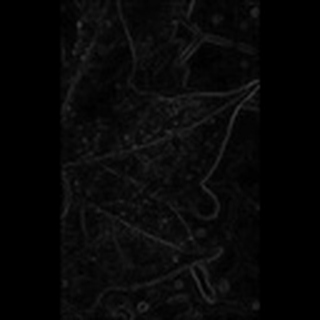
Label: cotton_aphids